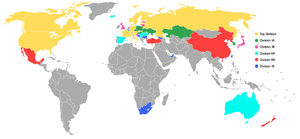
Nations participant au Championnat du monde de hockey sur glace 2017, par Divisions
Le tournoi de la Division IA du Championnat du monde de hockey sur glace 2017 se déroule à Kiev en Ukraine du 22 au 28 avril 2017.
Le tournoi de la Division III du Championnat du monde de hockey sur glace 2017 se déroule à Sofia en Bulgarie du 10 au 16 avril 2017.
Le 81ᵉ championnat du monde de hockey sur glace se dispute en Allemagne et en France du 5 au 21 mai 2017 dans les villes de Cologne et Paris.
Le tournoi de la Division IIB du Championnat du monde de hockey sur glace 2017 se déroule à Auckland en Nouvelle-Zélande du 4 au 10 avril 2017.